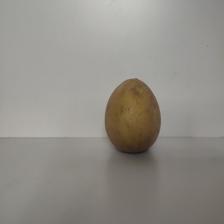
Size: Large